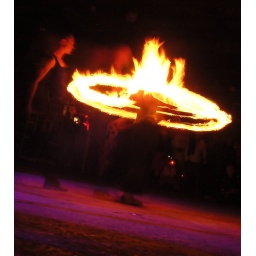
steam punk tree house fundraiser in oakland